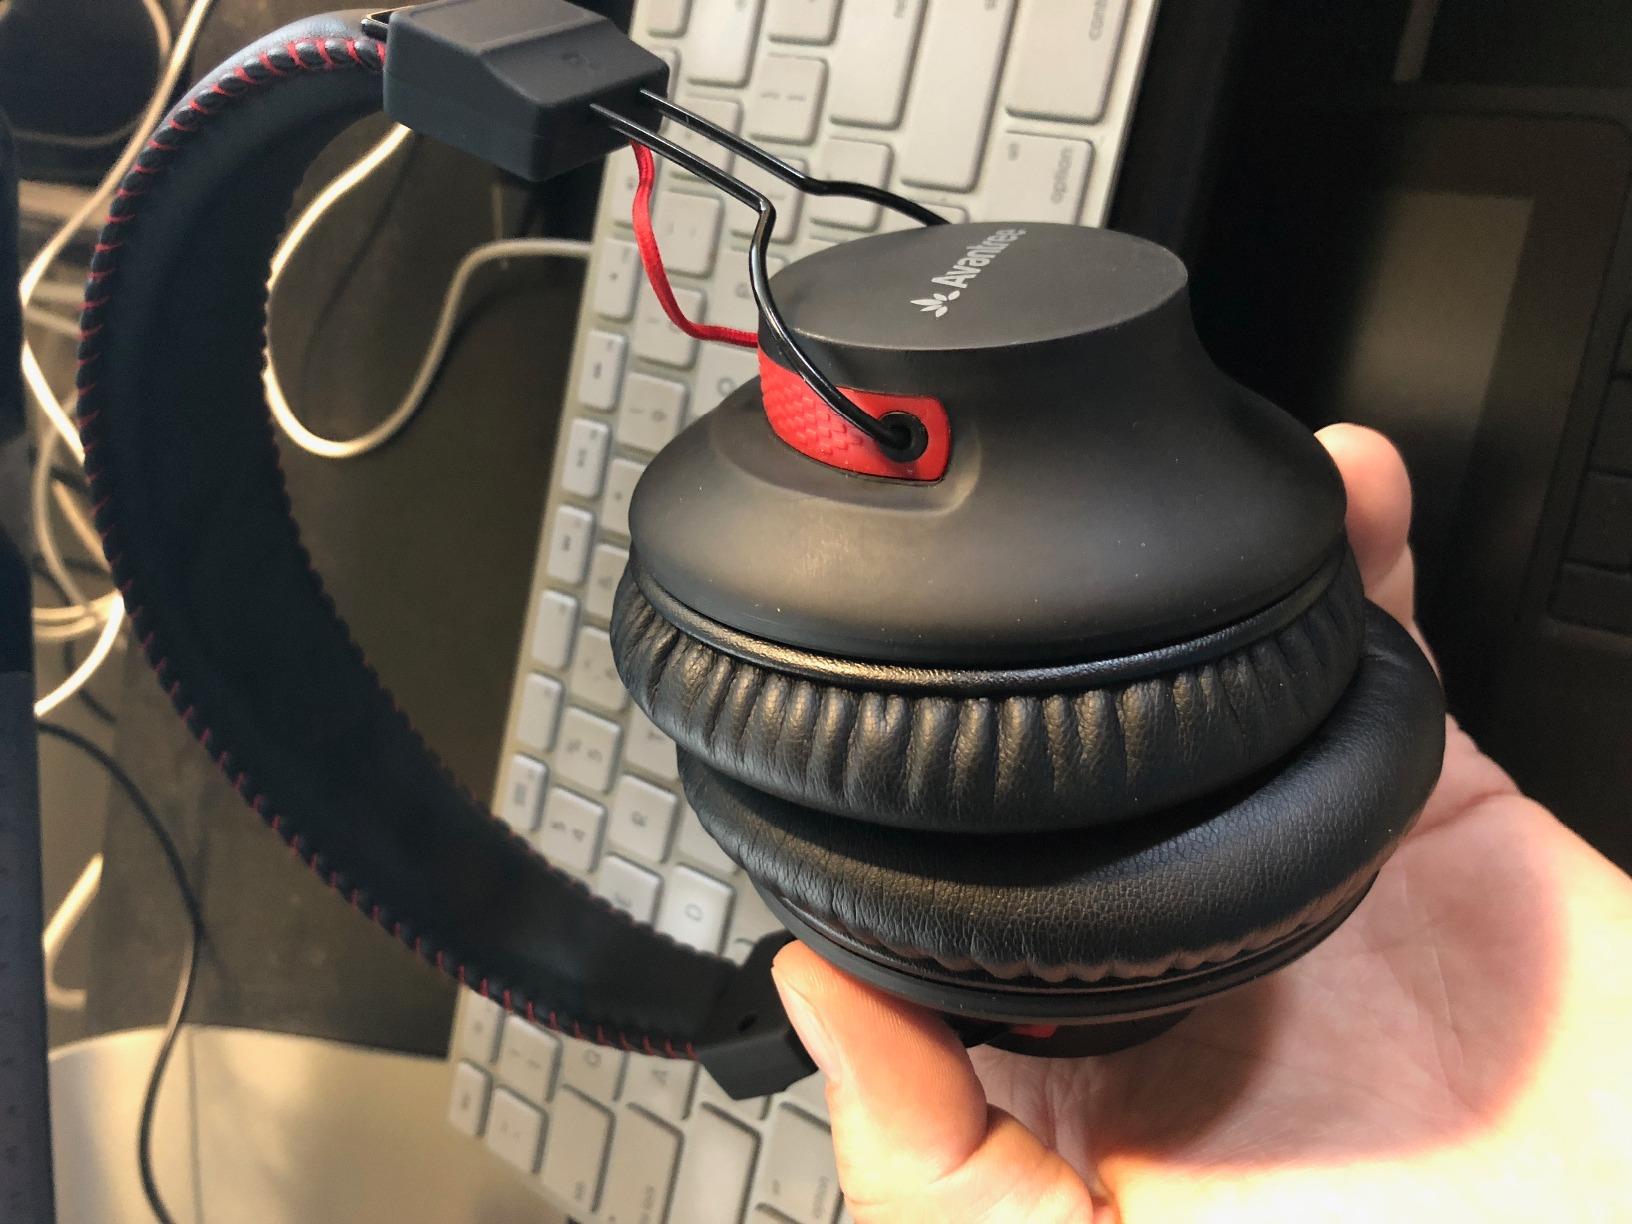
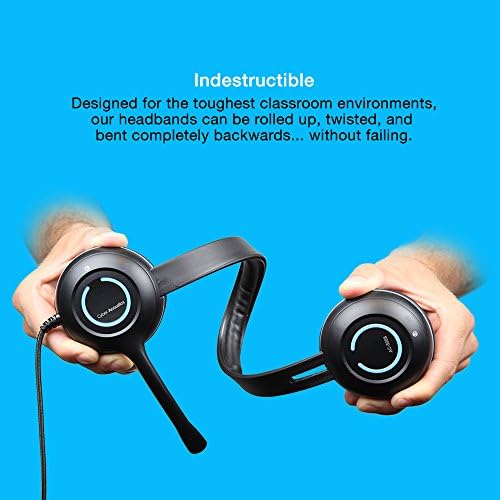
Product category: headphones
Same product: no